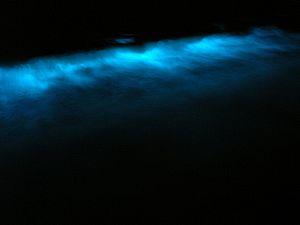
Morild
Morild (dinoflagellater) ved bølgebrydning.
Morild er et naturfænomen, hvor havet synes at lyse eller glimte. Der er mange mikrober, og nogle havdyr, som kan forårsage morild. I danske farvande, er det som regel fure-alger i slægten Noctiluca; typisk arten Noctiluca scintillans.